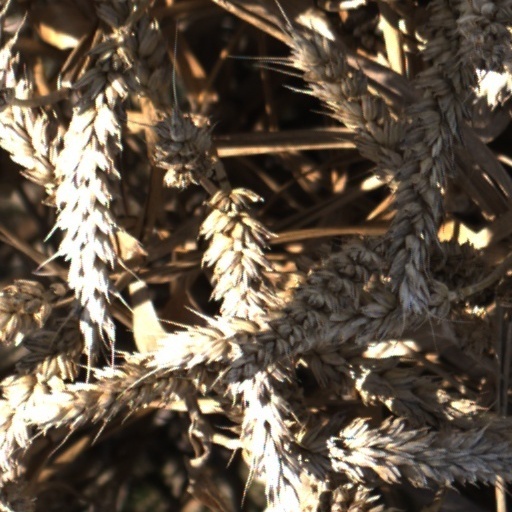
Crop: wheat